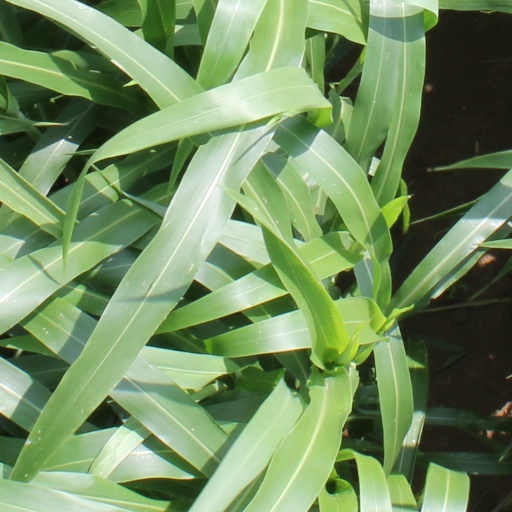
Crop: sorghum